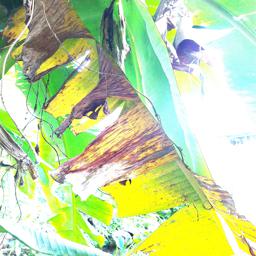
Label: BLACK SIGATOKA